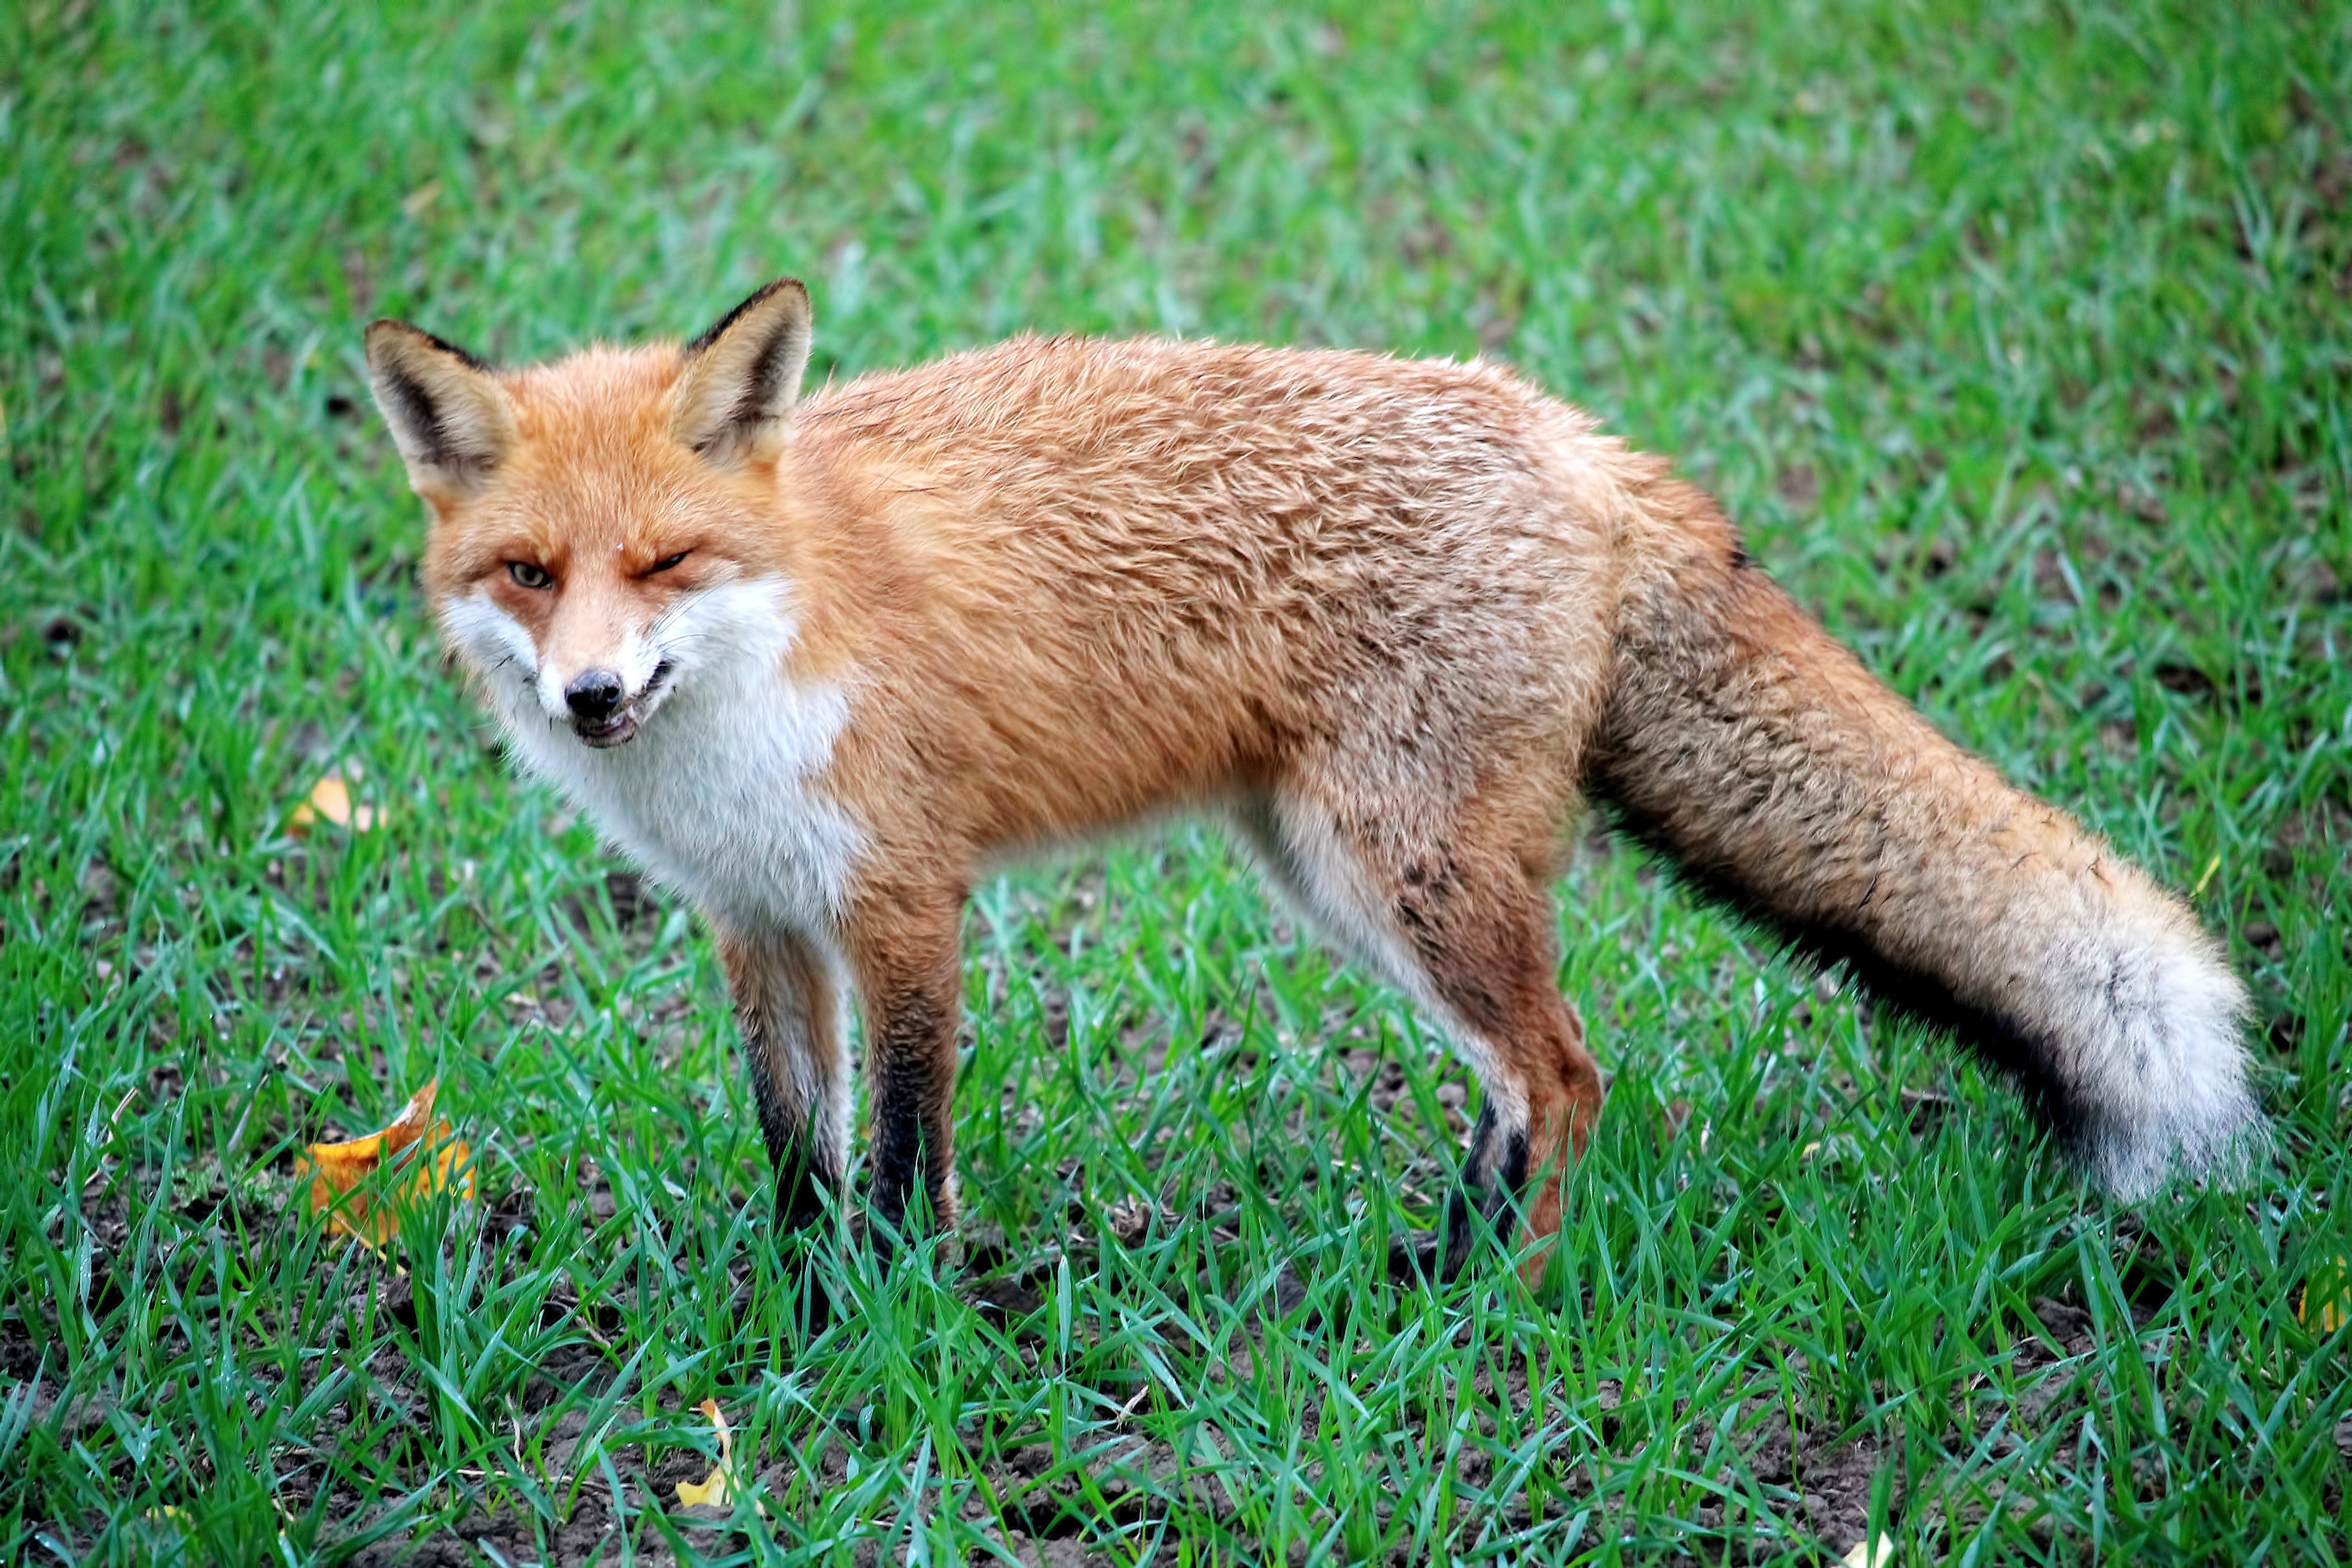
animal, wildlife, fur, mammal, fox, predator, fauna, red fox, wild animal, vertebrate, fuchs, reddish fur, dog like mammal, kit fox, grey fox